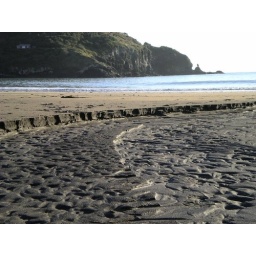
Scars in the sand left by the ever changing flow of water across the beach. Taylors Mistake, Christchurch, New Zealand.